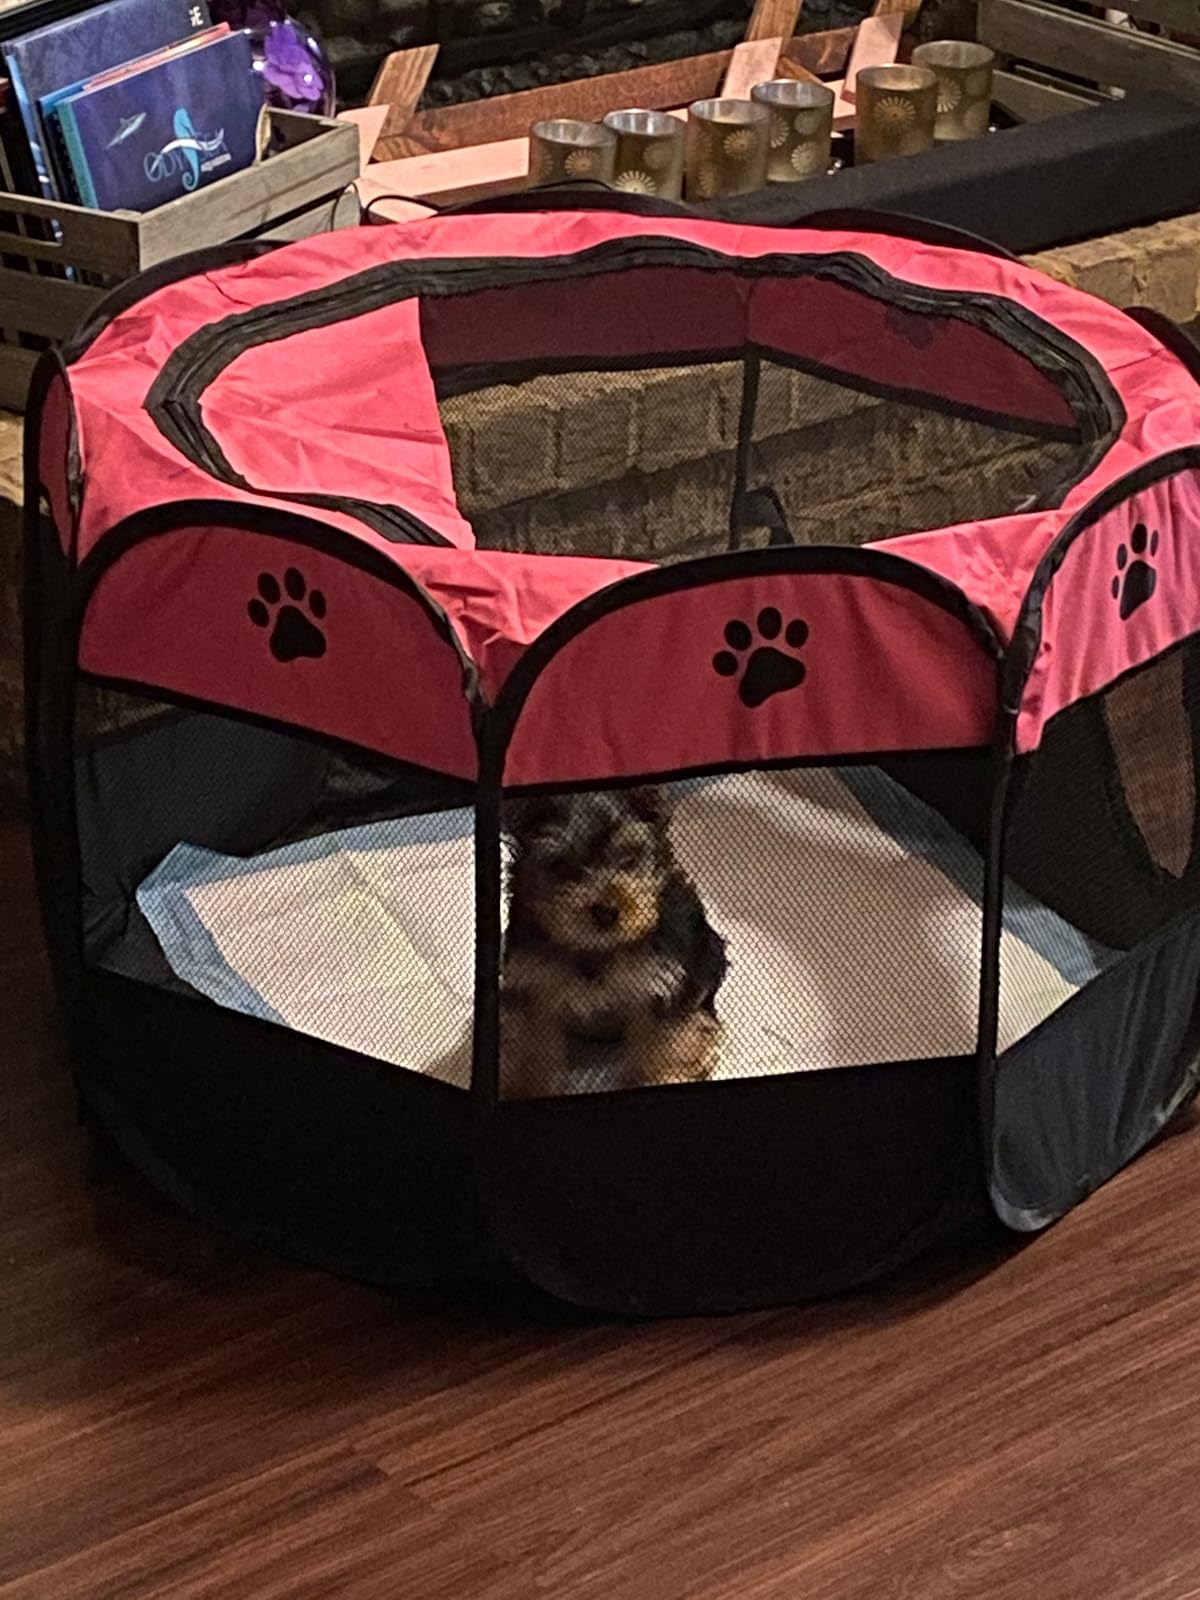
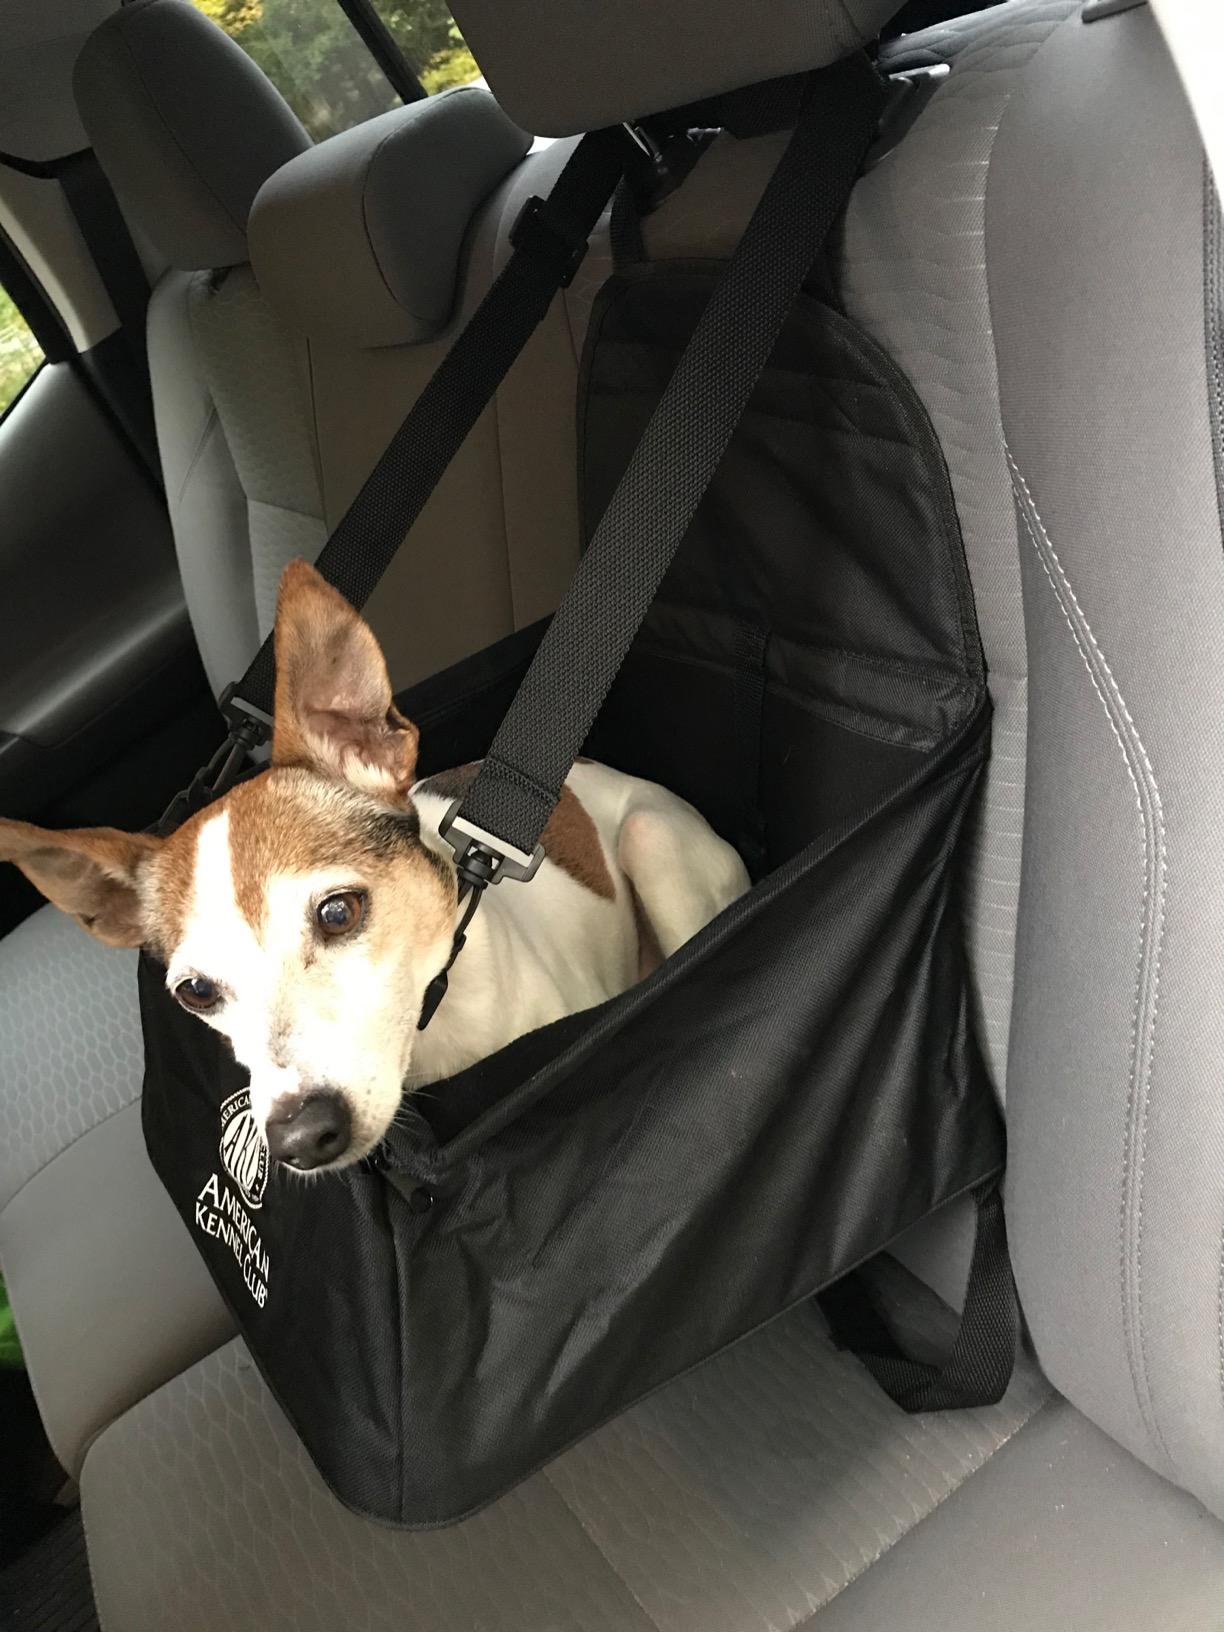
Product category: items_kennel
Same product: no